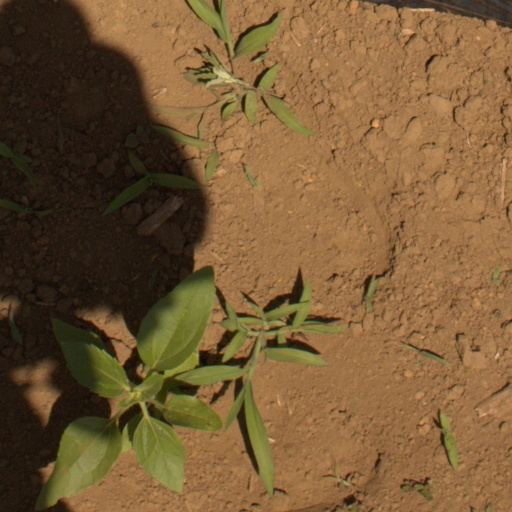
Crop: Jerusalem artichoke